Leoš Janáček Airport Ostrava

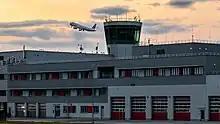
Control tower

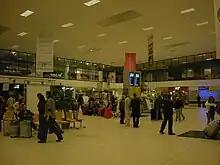
Terminal interior

OSR currently has two terminal buildings. The newer one was opened on 13 December 2006, and is used for departures. The arrival hall referred to the former 1959 terminal, was in use for both departing and arriving passengers until 2006.